Alexander Morfov

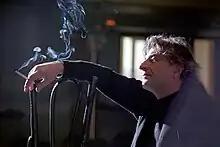

Since 2001 he has been working in Russia. His first show, "The Tempest", in the Komissarzhevskaya Theatre in St. Petersburg, was honoured with Russia's most prestigious theatre award, the Golden Mask. Immediately after that he was invited to Moscow, to the theatre of the Russian actor Alexander Kalyagin, Et cetera, where he staged "Don Quixote" and "Pere Ubu" with Kalyagin in the leading role. Both productions were nominated for the Golden Mask Award and Kalyagin received the award for Best Performance for the role of Pere Ubu. Between 2003 and 2006 Morfov was appointed chief stage director in the Komissarzhevskaya Theatre, where he staged five productions and received the Golden Soffit Award for "Dom Juan" by Moliere and was again nominated for the Golden Mask Award. He also staged productions of "One Flew over the Cuckoo’s Nest" with Aleksandr Abdulov and "The Visit of the Old Lady" with Maria Mironova in Lenkom Theatre. Morfov has received more than twenty national and international theatre awards, including the Golden Mask Award, [seagull], , and others.